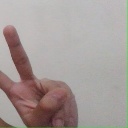
अक्षर: ऐ